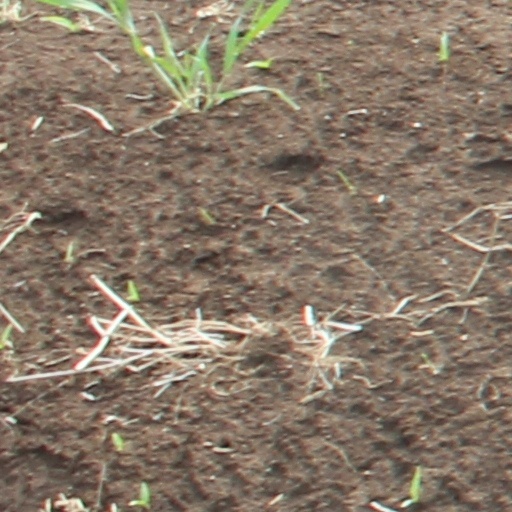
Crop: wheat